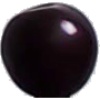
Label: cherry_wax_black